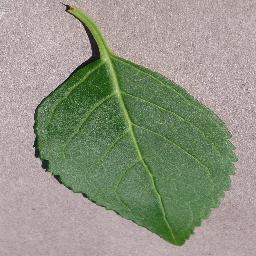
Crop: cherry
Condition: (including_sour)_healthy